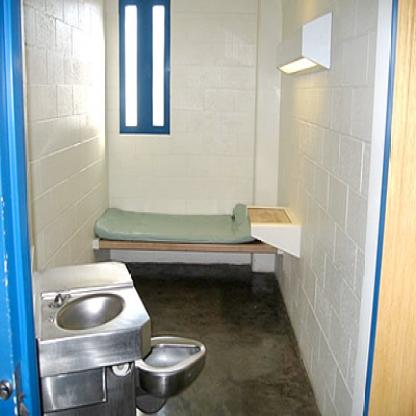
Scene: Indoor